List of posthumous number ones on the UK Albums Chart

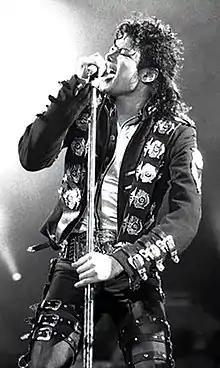
Black-and-white photograph of Michael Jackson performing live in 1988.

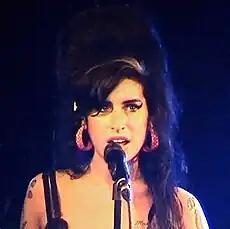
Head and shoulders photograph of Amy Winehouse performing live.

The following albums were all explicitly credited (either wholly or partially) to deceased artists when they reached number one on the UK Albums Chart. Albums featuring deceased artists who did not receive an explicit credit (e.g. as a member of a band or on a various artist compilation album or soundtrack) are not included.